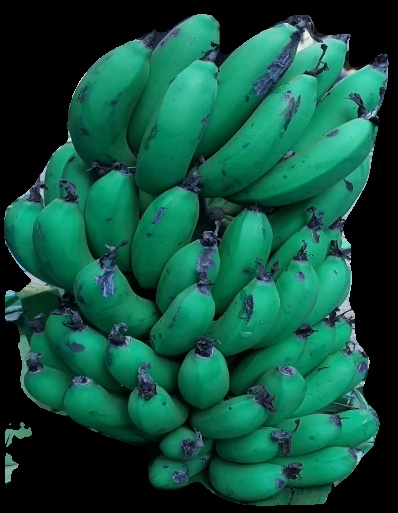
Variety: pachbale
Grade: grade2